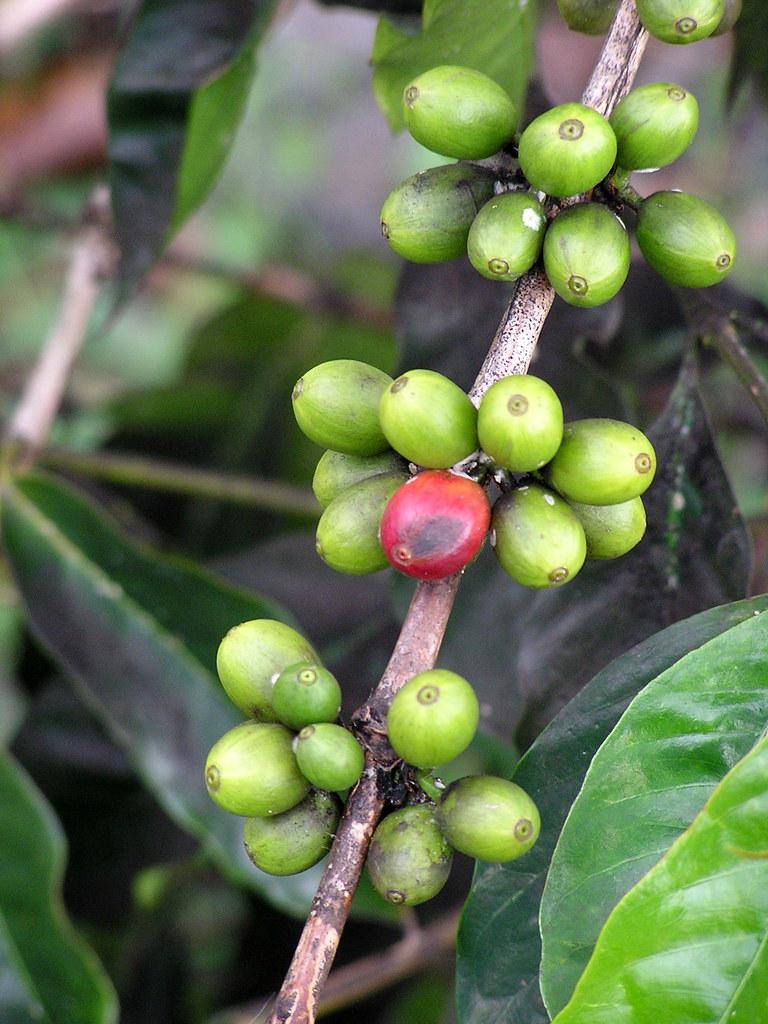
Plant: Coffee
Disease: coffee berry blotch